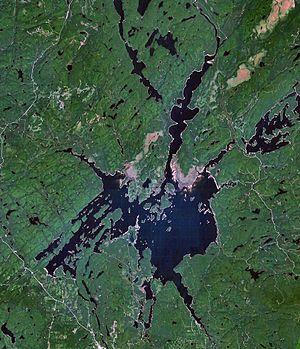
Les Laurentides sont une région administrative du Québec s'étendant sur la rive nord du fleuve Saint-Laurent, près de Montréal. Son numéro de région est le 15. Elle est composée de sept municipalités régionales de comté et de 76 municipalités.
Le réservoir Baskatong est un plan d'eau de plus de 400 km² situé au nord de Maniwaki et de Mont-Laurier, au Québec.